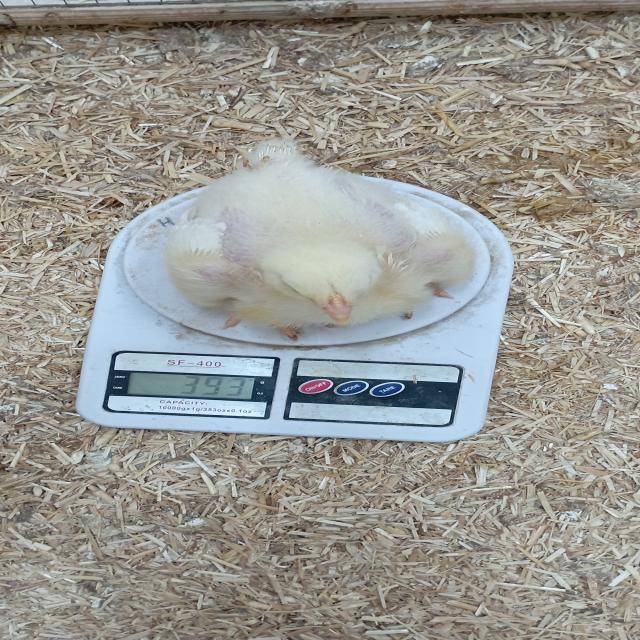
Weight: 393 g